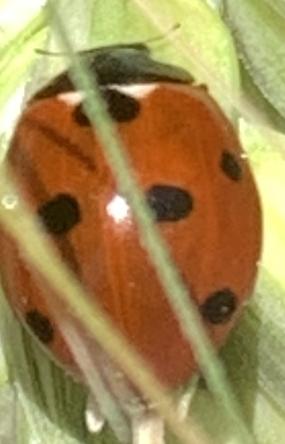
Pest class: predators